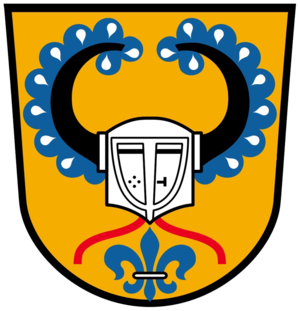
Bad Gandersheim
Coat of arms of Bad Gandersheim
Bad Gandersheim er en by og kommune i det centrale Tyskland, beliggende vest for bjergområdet Harzen under Landkreis Northeim. Denne landkreis ligger i delstaten Niedersachsen.